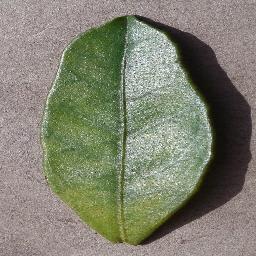
Label: Orange___Haunglongbing_(Citrus_greening)